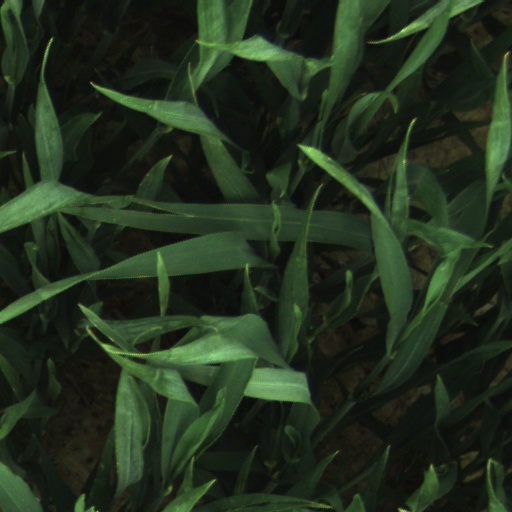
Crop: wheat